France men's national basketball team

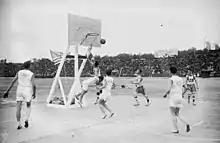
France national team in 1919

Throughout its history, France's national basketball team has experienced many ups and downs. The time periods where the national team earned medals have been quite streaky.